Geography of Halloween

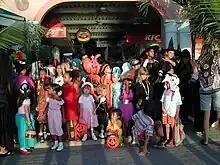
The children of the largest town in Bonaire gather together on Halloween day.

Halloween was not generally observed in Germany prior to the 1990s, but has been increasing in popularity. It has been associated with the influence of United States culture, and "Trick or Treating" has been occurring in various German cities, especially in areas such as the Dahlem neighborhood in Berlin, which was part of the American zone during the Cold War. Today, Halloween in Germany brings in 200 million euros a year, through multiple industries. Halloween is celebrated by both children and adults. Adults celebrate at themed costume parties and clubs, while children go trick or treating. Complaints of vandalism associated with Halloween "Tricks" are increasing, particularly from many elderly Germans unfamiliar with "Trick or Treating".